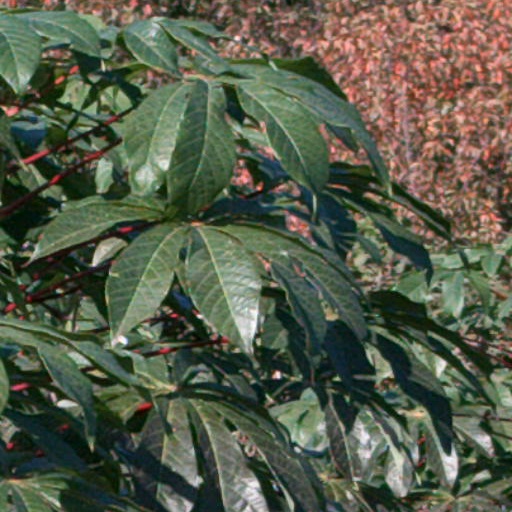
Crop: cassava